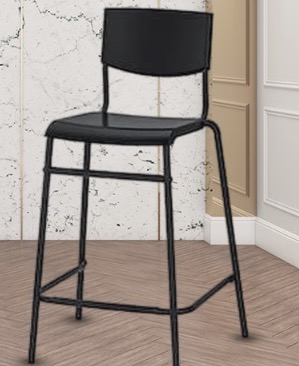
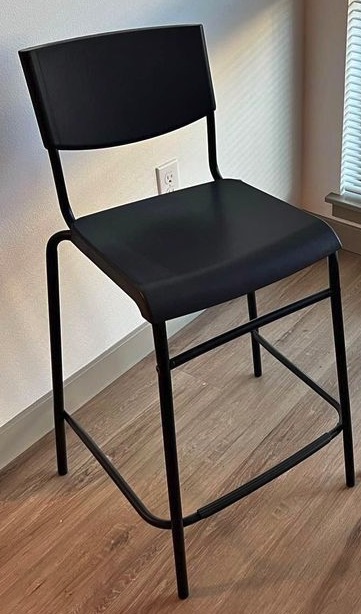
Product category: stool
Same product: no